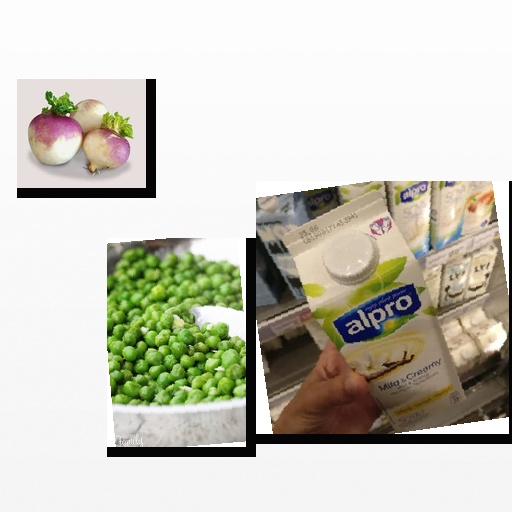
Food items: vanilla_soy_yogurt, turnip, peas